Stretcher

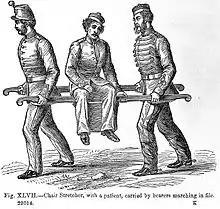
Illustration of chair stretcher, "On the Transport of sick and wounded troops", 1868.

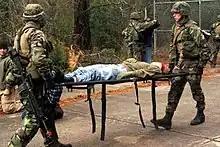
A simple stretcher used by U.S. Marines in a training environment in December 2003.

An early stretcher, likely made of wicker over a frame, appears in a manuscript from . Simple stretchers were common with militaries right through the middle of the 20th century.